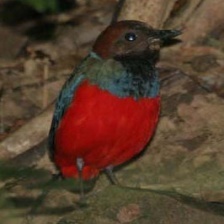
Species: RED BELLIED PITTA
Scientific name: PITTA ERYTHROGASTER